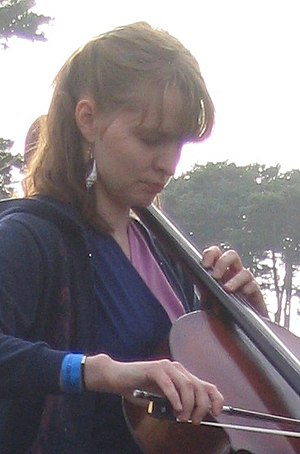
Oscaruddelingen 2020
Hildur Guðnadóttir